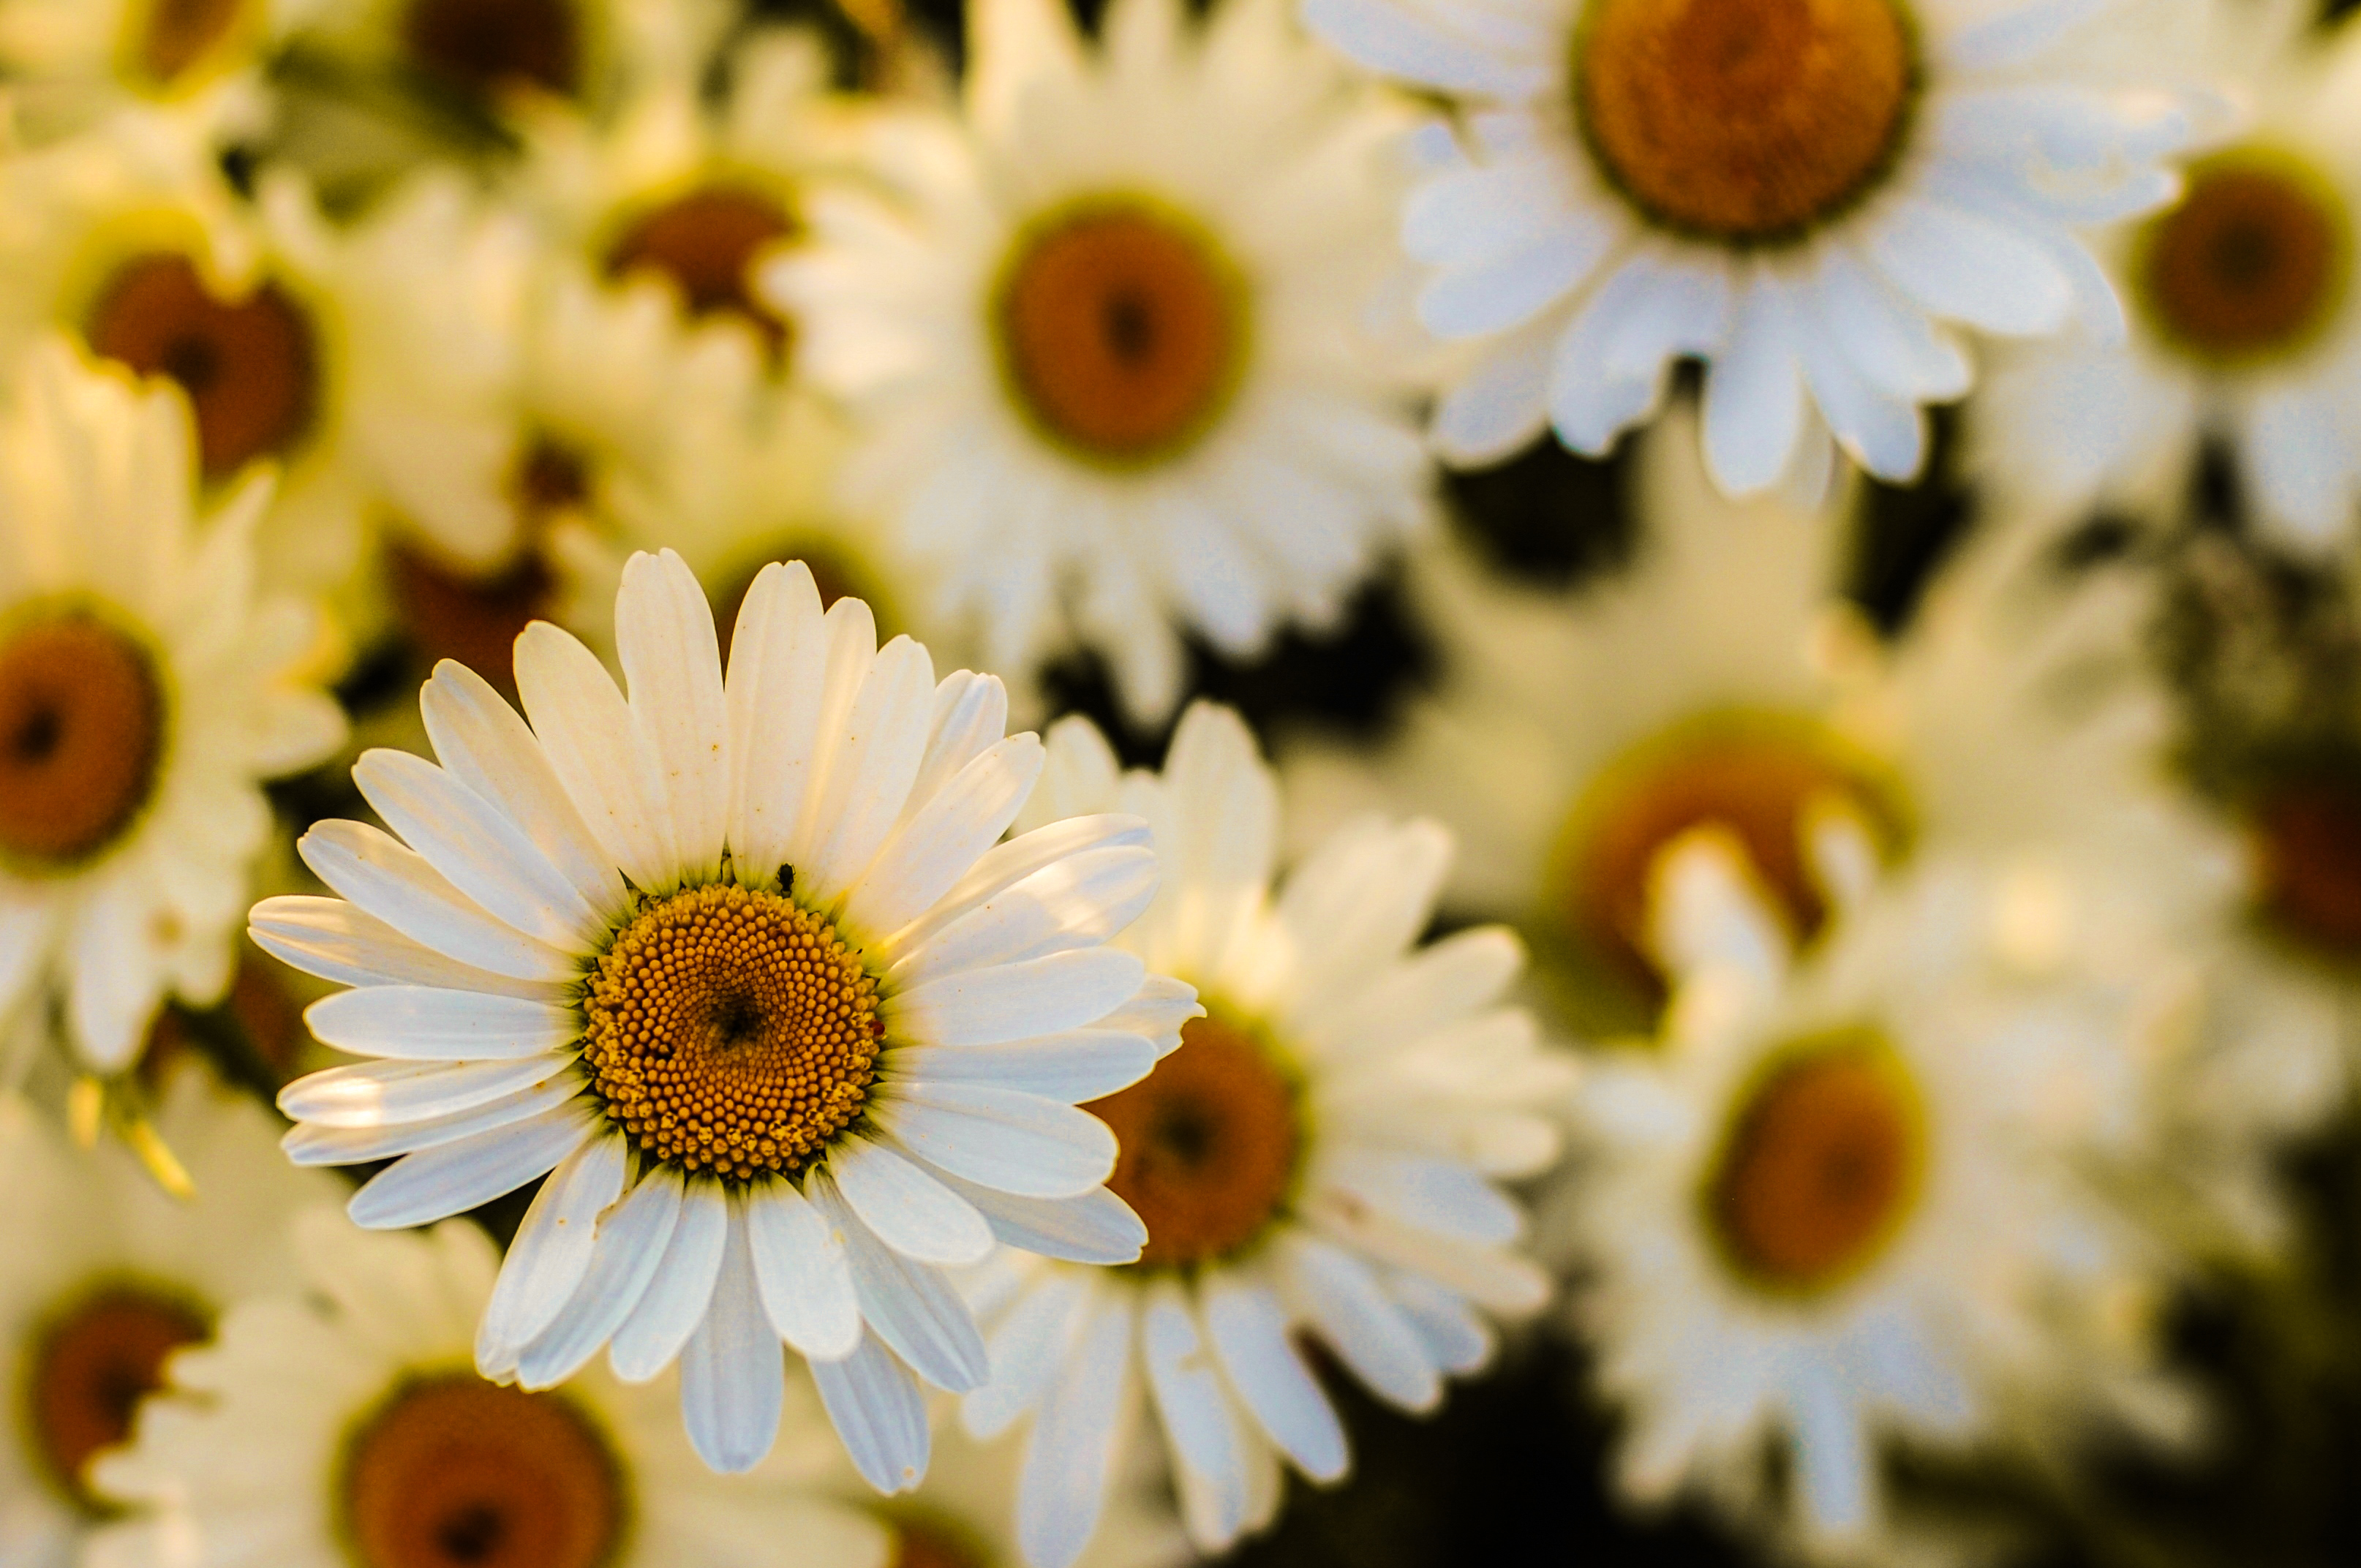
blossom, plant, photography, sunlight, leaf, flower, petal, floral, daisy, green, autumn, botany, yellow, flora, flowers, close up, floristry, marguerites, macro photography, flower wallpaper, flowering plant, daisy family, flower bouquet, oxeye daisy, land plant, oxeye daisies